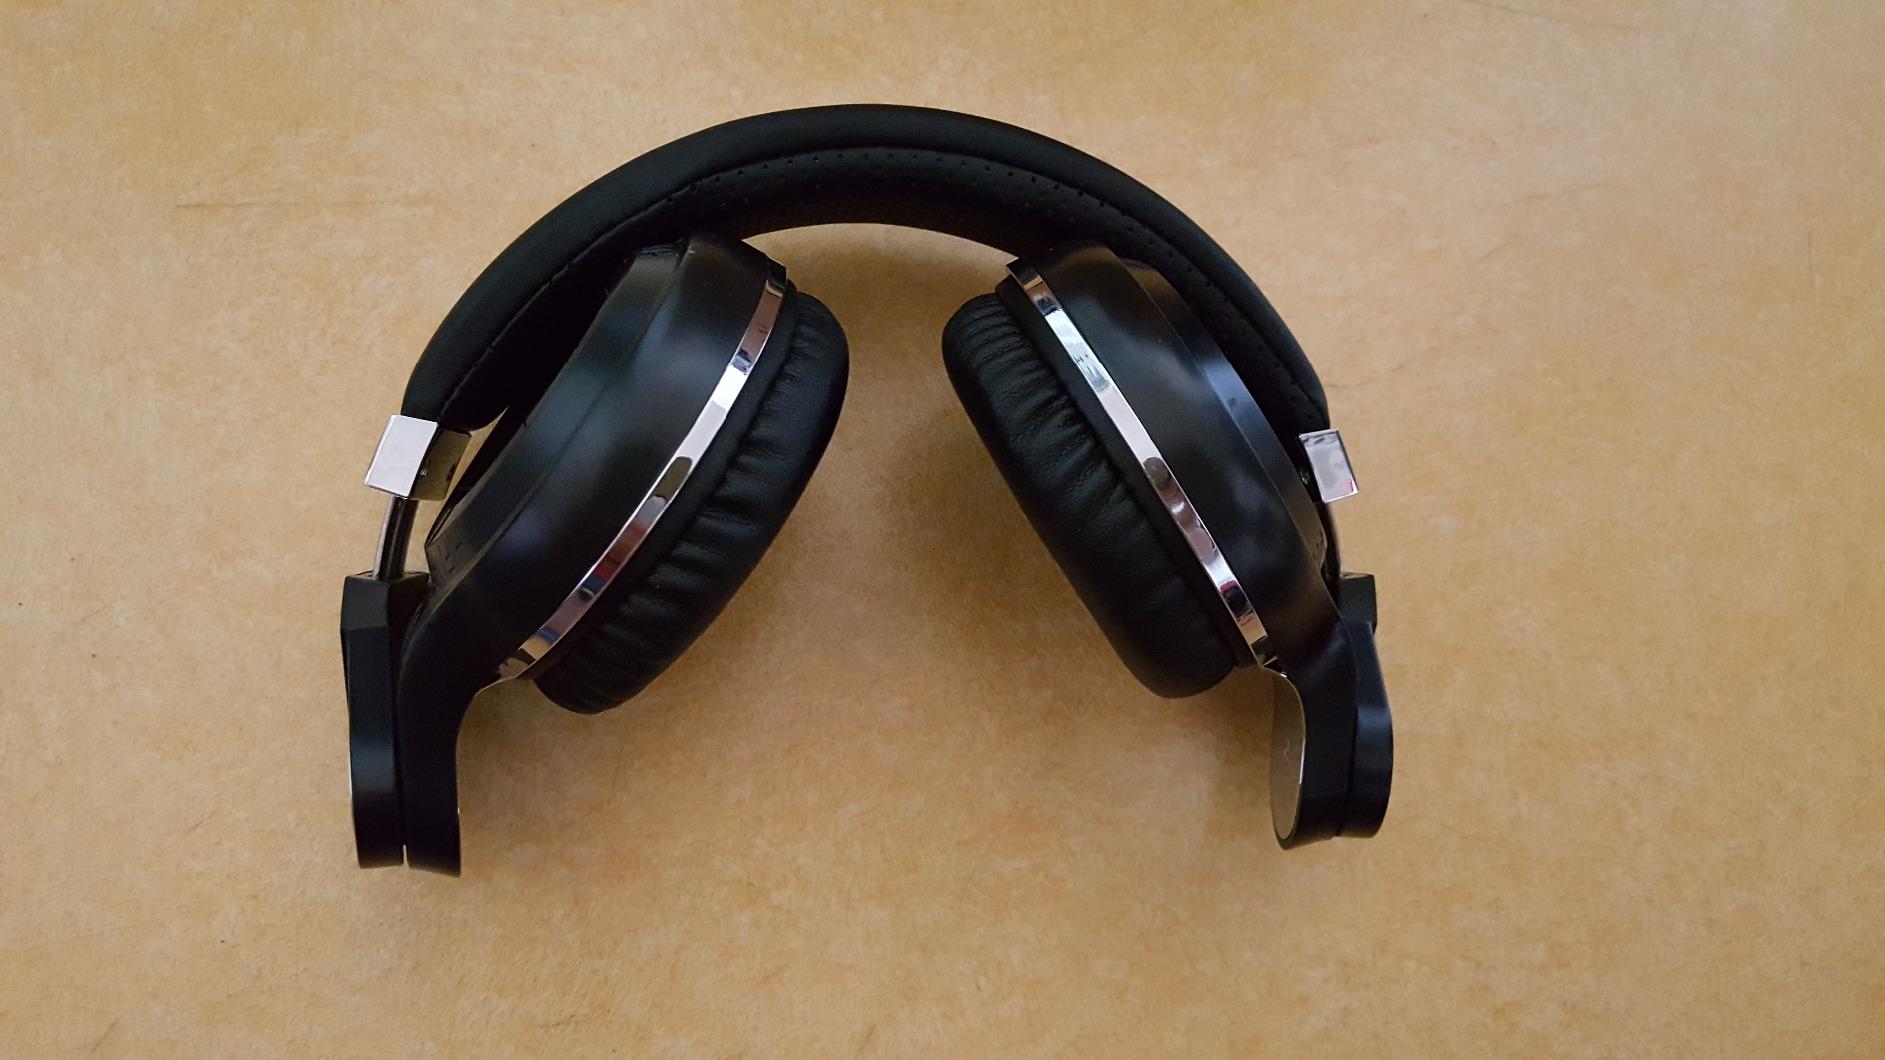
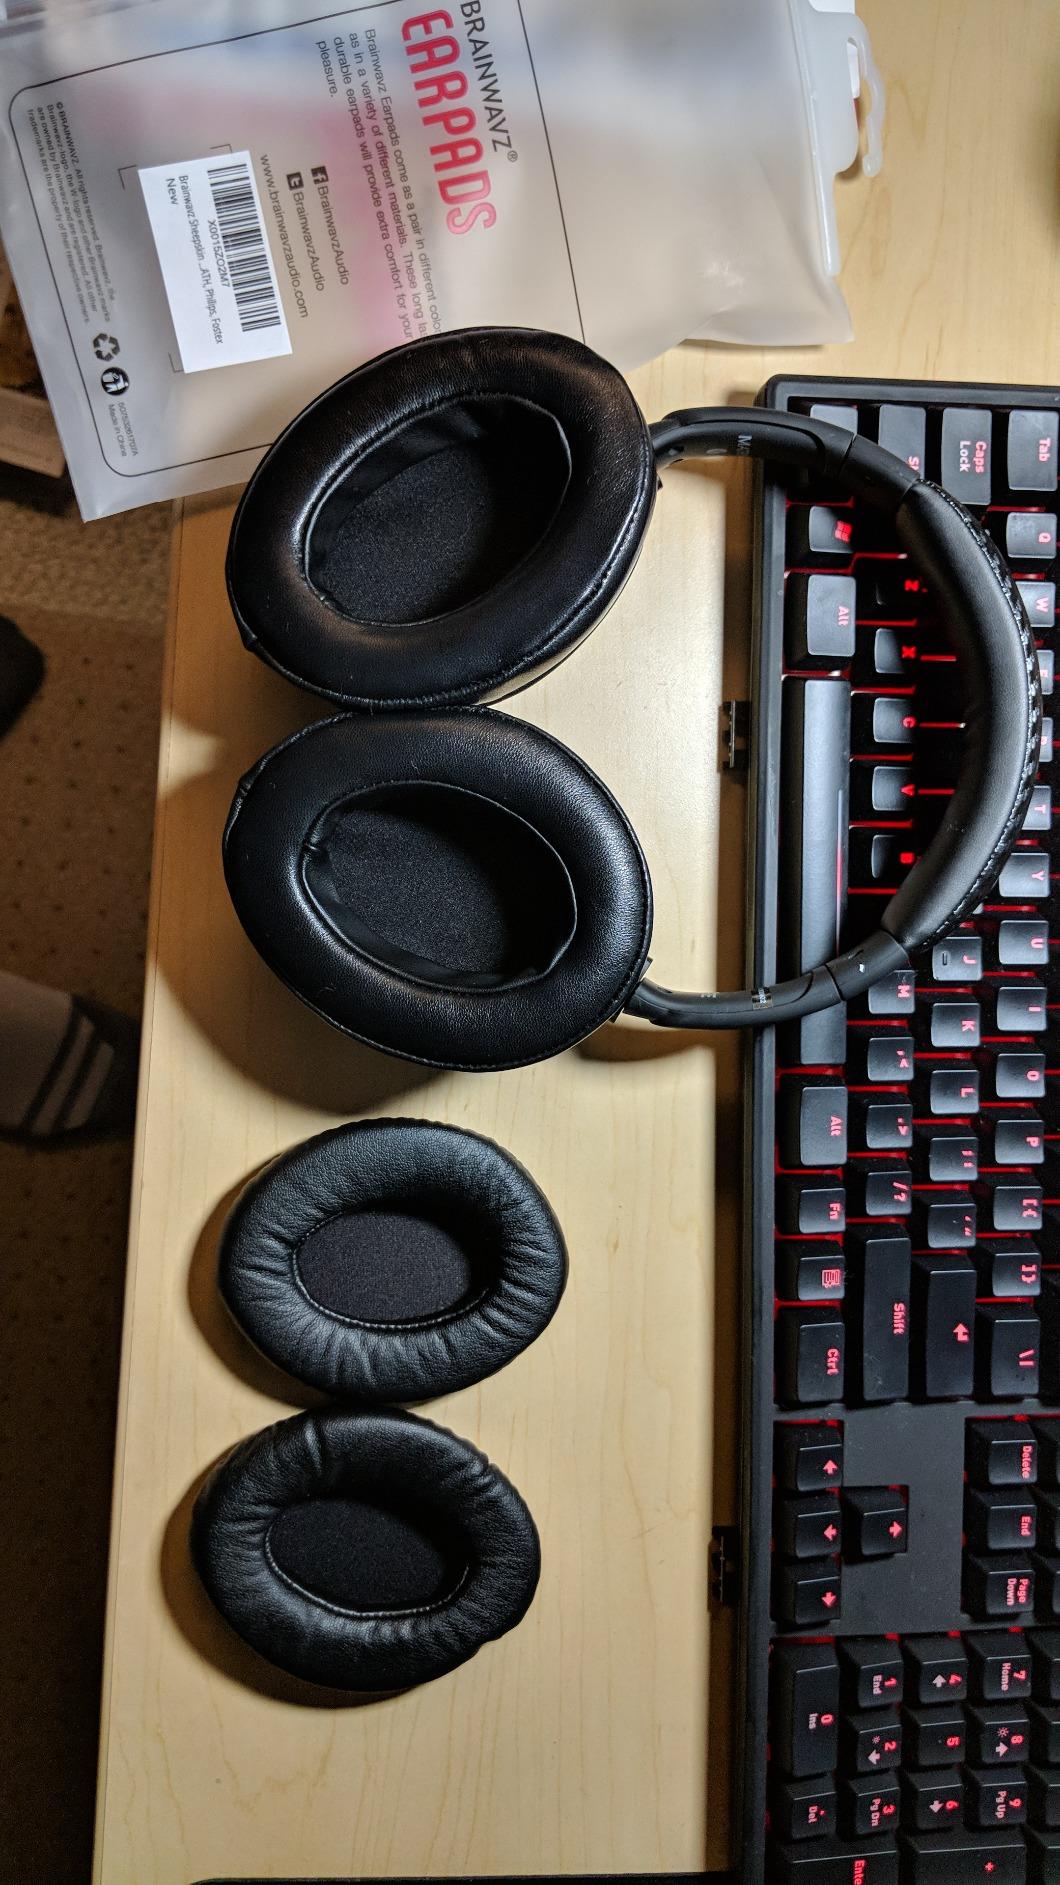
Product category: headphones
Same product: no